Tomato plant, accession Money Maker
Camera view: horizontal (90 deg, fisheye); turntable rotation: 210 degrees
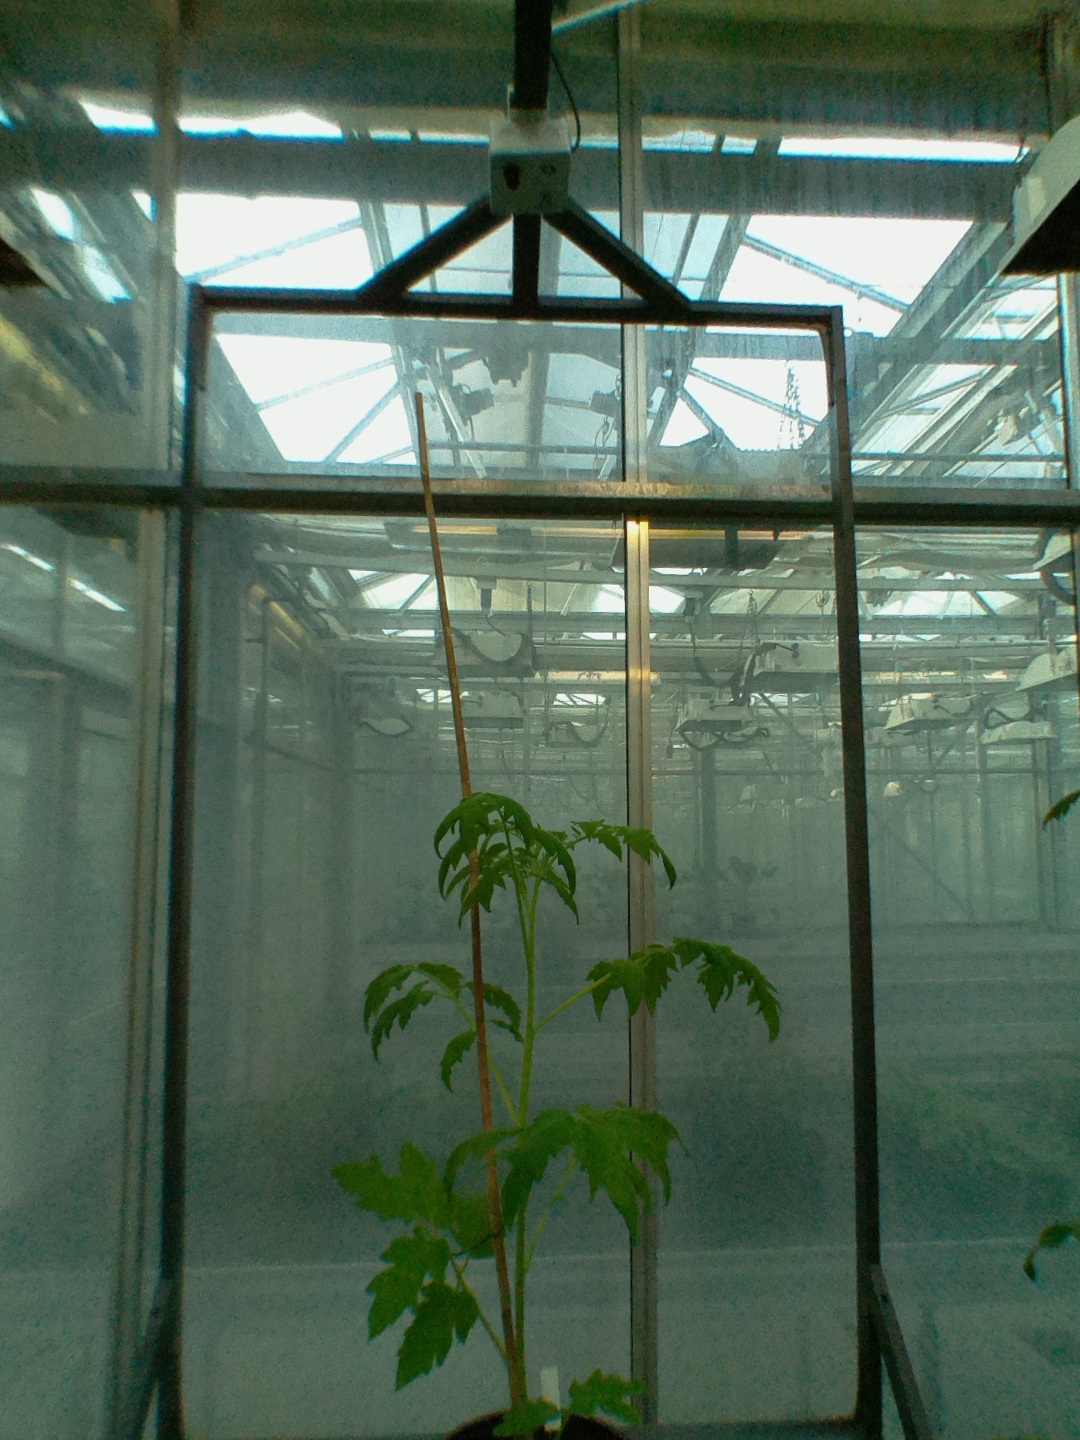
BBCH growth stage 16: 12 of true leaves visible